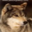
Label: wolf